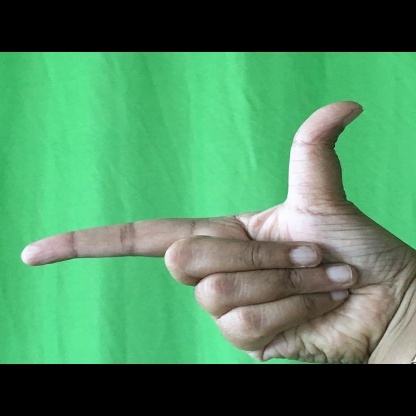
Mudra: Chandrakala